Swedish Army

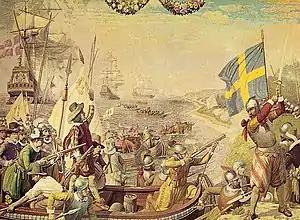
Depiction of the Kalmar War. The conflict, lasting from 1611 to 1613, was fought between Denmark–Norway and the Kingdom of Sweden.

Svea Life Guards dates back to the year 1521, when the men of Dalarna chose 16 young able men as body guards for the insurgent nobleman Gustav Vasa in the war against the Union of Kalmar, thus making the present-day Life Guards one of the world's oldest regiments still on active duty.